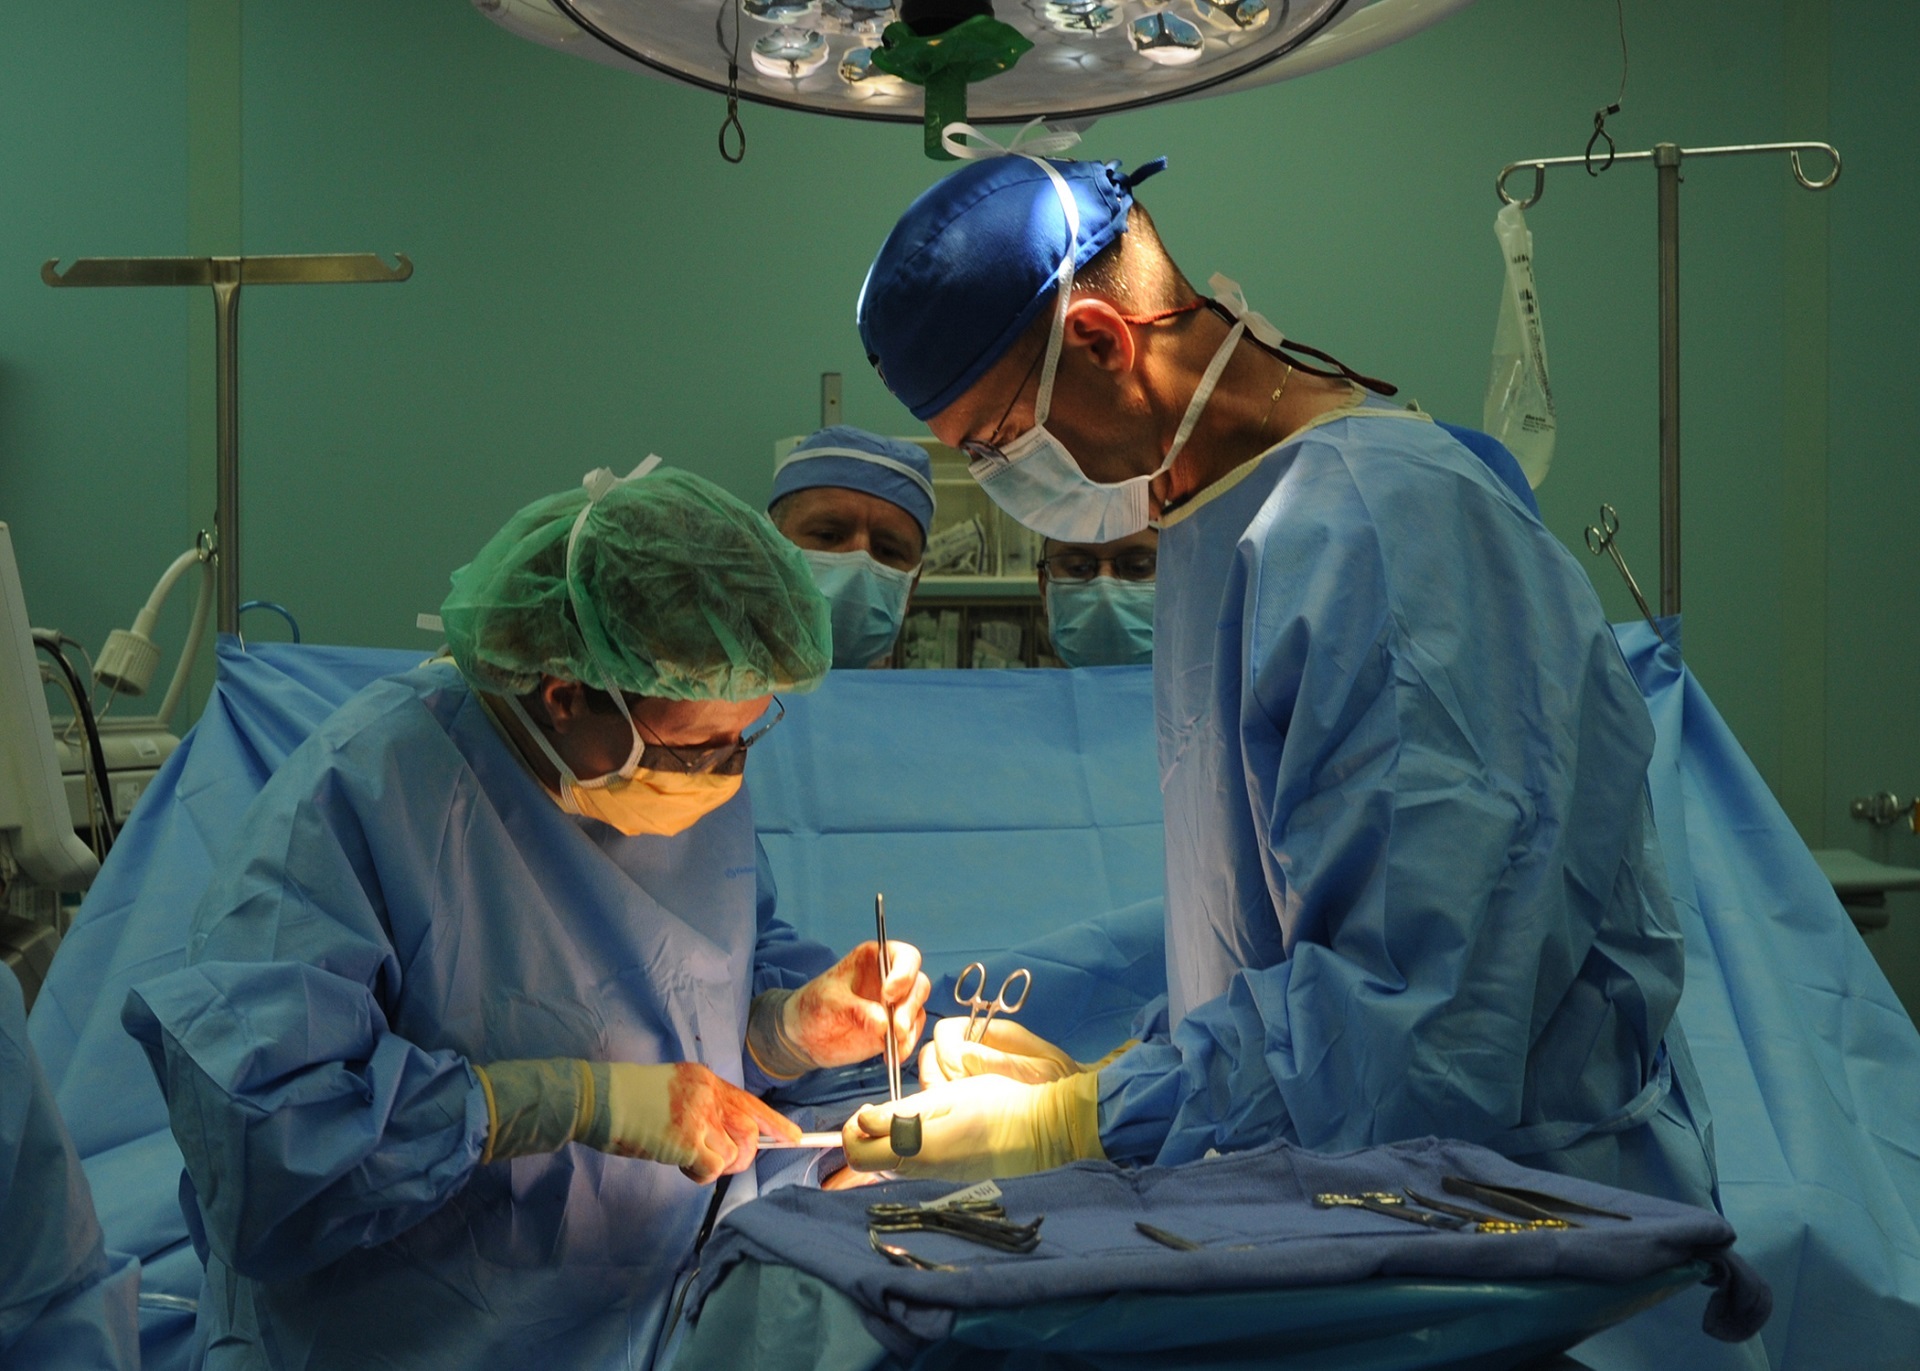
table, equipment, biology, human, professional, profession, health, event, instruments, nurse, medical, surgery, treatment, healthcare, doctors, operation, surgeon, medical care, operating, surgeons, surgical technologist, operating theater, neurosurgery